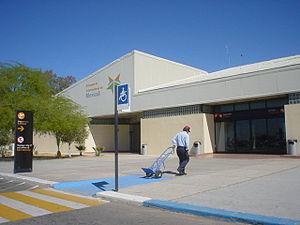
L'aéroport international Général Rodolfo Sánchez Taboada est un aéroport international situé à l'extérieur de Mexicali, en Basse-Californie, au Mexique, près de la frontière américano-mexicaine. C'est l'aéroport le plus au nord du Mexique. Il porte le nom d'un officier militaire mexicain, homme politique et ancien gouverneur de la Basse-Californie, Rodolfo Sánchez Taboada.